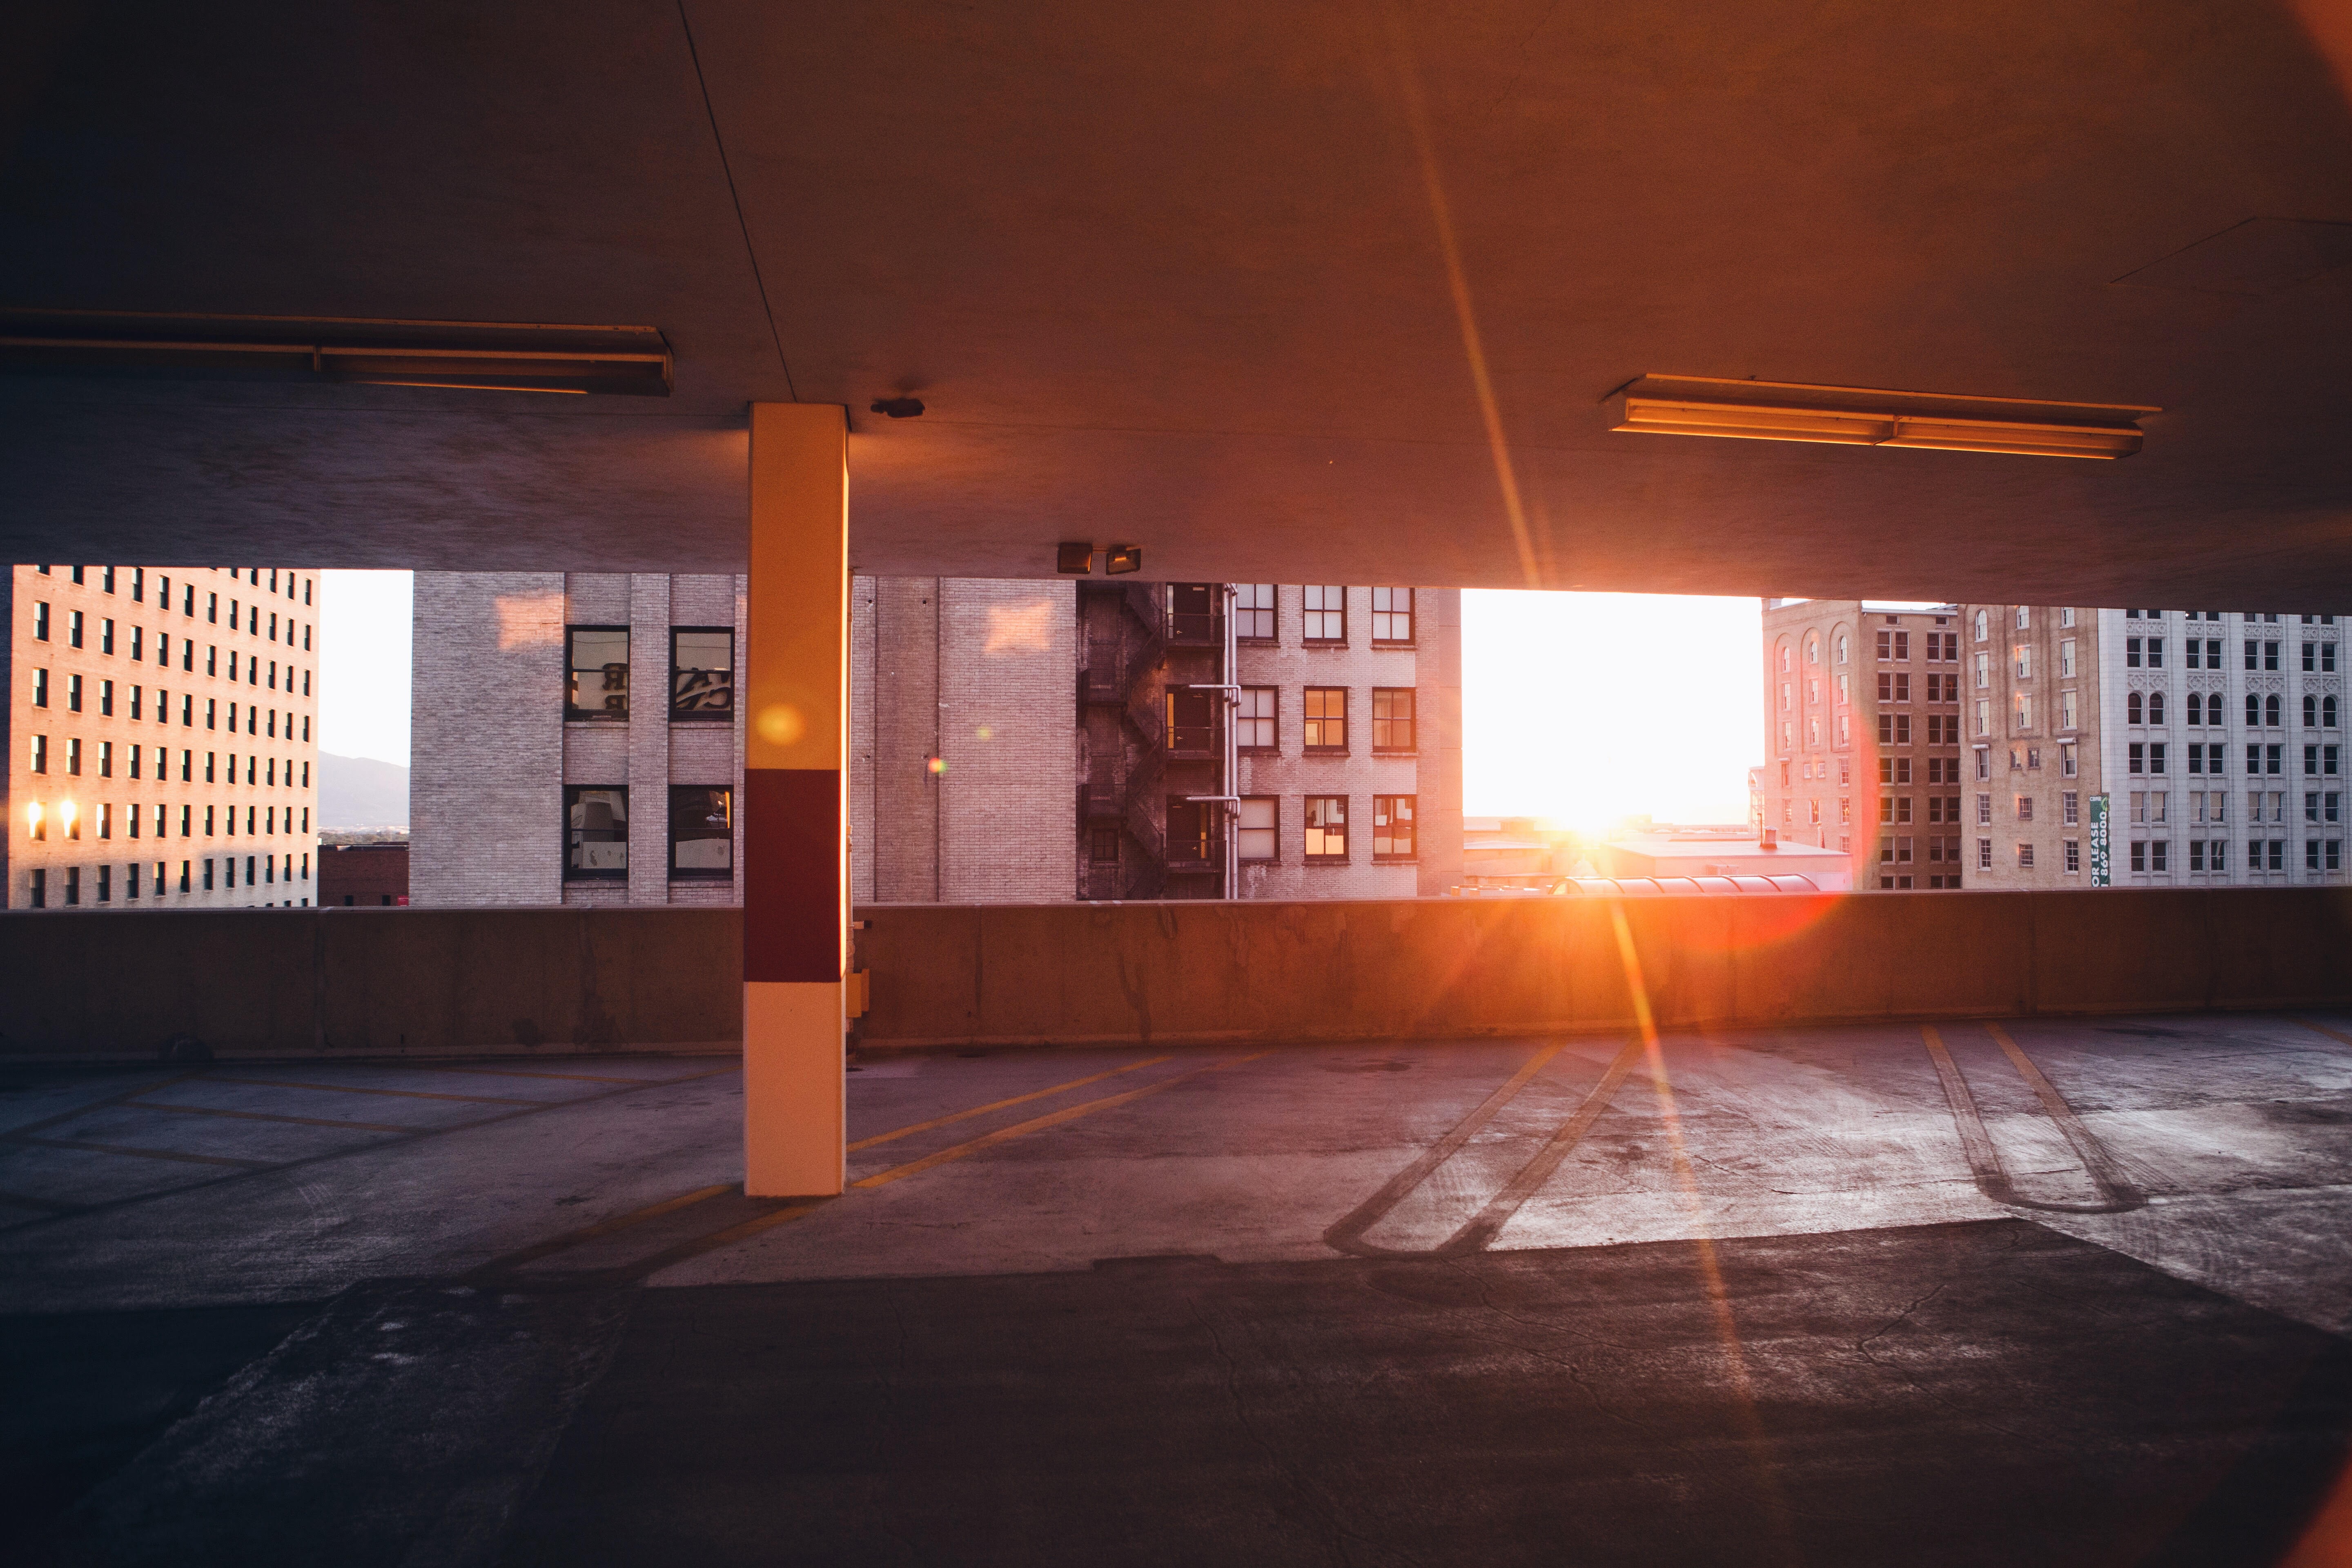
light, architecture, wood, night, parking, city, urban, wall, ceiling, color, parking lot, interior design, art, design, buildings, windows, tourist attraction, shape, art gallery, car lot, concrete floor, parking area, sun glare, parking deck